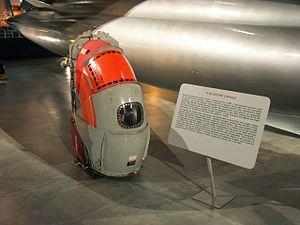
Un siège éjectable est un système de sécurité, visant à permettre au pilote et à l'équipage d'un avion de s'échapper de celui-ci lorsqu'il devient incontrôlable ou est sur le point de s'écraser. Il est principalement utilisé dans les avions militaires.
Le Convair B-58 Hustler est un bombardier américain des années 1960, le premier capable d'atteindre une vitesse de Mach 2. Il se caractérise par une aile delta, sous laquelle sont accrochés ses quatre turboréacteurs, et, par un énorme conteneur largable situé sous le fuselage. Développé pour le Strategic Air Command de la United States Air Force, il est conçu pour voler à haute altitude et à grande vitesse pour éviter les chasseurs soviétiques. L'introduction des missiles surface-air le force à un rôle de pénétration à basse altitude qui limite sérieusement son rayon d'action et son importance stratégique. Sa carrière opérationnelle est par conséquent courte, et son rôle repris par d'autres appareils supersoniques dits avions de pénétration, comme les F-111 Aardvark et B-1 Lancer.
En aéronautique, une capsule éjectable est une capsule de sauvetage permettant à un ou plusieurs occupants d'un avion ou d'un vaisseau spatial d'évacuer le véhicule alors qu'il évolue dans des conditions extrêmes, comme une altitude et/ou une vitesse élevées. L'occupant demeure encapsulé et protégé jusqu'à ce qu'il arrive dans un environnement convenable pour une exposition extérieure, ou jusqu'à ce que la capsule atteigne le sol.